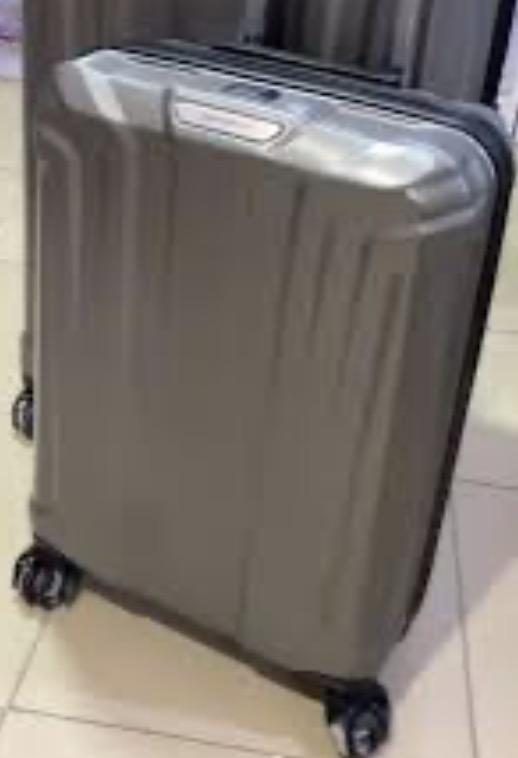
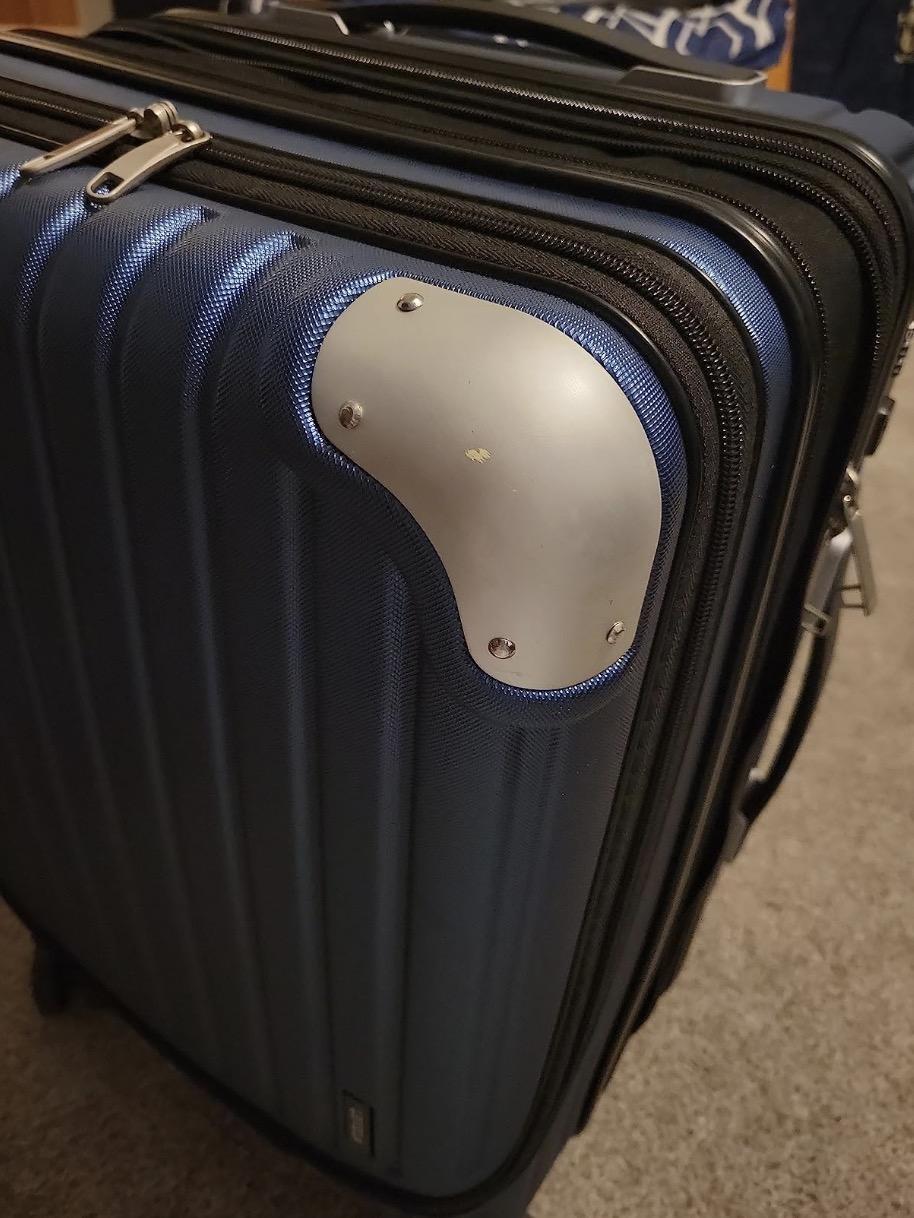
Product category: items_tea
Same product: no